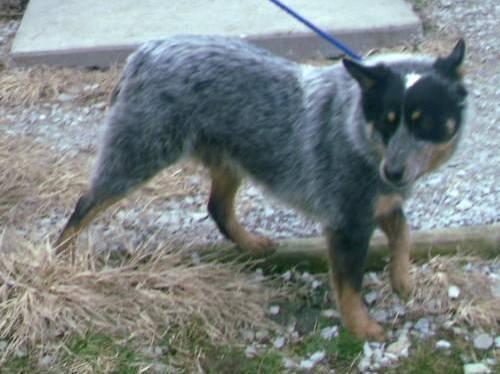
dog